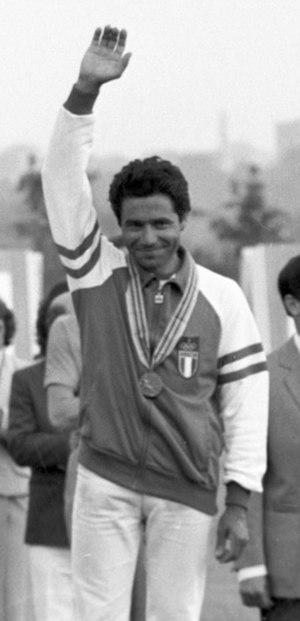
Sergueï Alexeïevitch Soubbotine est une photographe russe.